App Store (Apple)

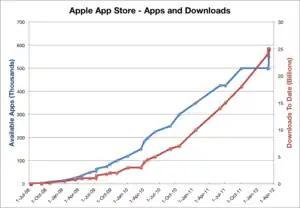
App Store app availability has increased in line with downloads over time.

Over the years, the store has surpassed multiple major milestones, including 50,000, 100,000, 250,000, 500,000, 1 million, and 2 million apps. The billionth application was downloaded on April 24, 2009.